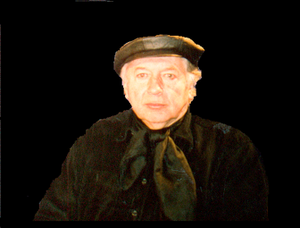
Portrait d'Julio Leparc.
Julio Le Parc est un sculpteur et peintre argentin d'art contemporain.